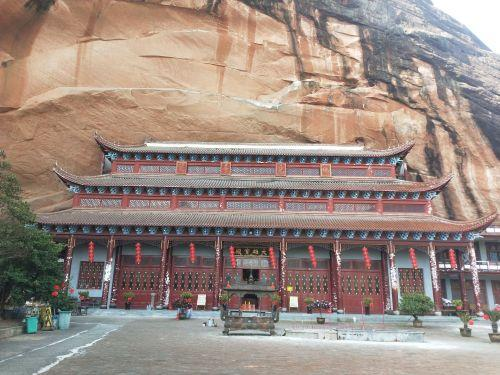
地标名称：章岩寺
所在城市：上饶市·铅山县